Thomas Gebauer

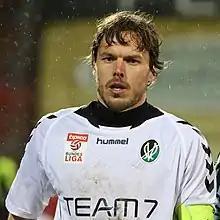
Gebauer with SV Ried in 2016

Thomas Gebauer (born 30 June 1982) is a professional football coach and a former player who played as a goalkeeper. He is an assistant coach with SKU Amstetten. Born in Germany, he acquired Austrian citizenship in October 2012.